Honduras

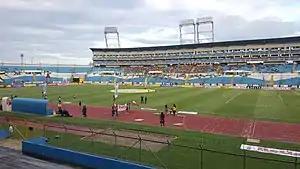
Estadio Olímpico Metropolitano in San Pedro Sula is the official ground of football in the FIFA World Cup Qualifiers.

Some of Honduras's national holidays include Honduras Independence Day on 15 September and Children's Day or Día del Niño, which is celebrated in homes, schools and churches on 10 September; on this day, children receive presents and have parties similar to Christmas or birthday celebrations. Some neighborhoods have piñatas on the street. Other holidays are Easter, Maundy Thursday, Good Friday, Day of the Soldier (3 October to celebrate the birth of Francisco Morazán), Christmas, El Dia de Lempira on 20 July, and New Year's Eve.